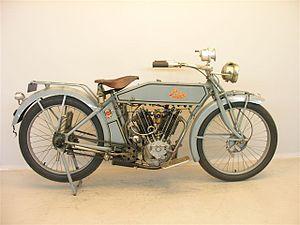
Liste de motos des années 1910, y compris celles déjà mises en vente à l'époque, nouvelles sur le marché ou pertinentes au cours de cette période.